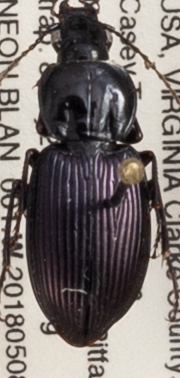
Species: Pterostichus trinarius
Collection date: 2018-05-08
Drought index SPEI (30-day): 0.302
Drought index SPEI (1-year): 0.17
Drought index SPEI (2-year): -0.212